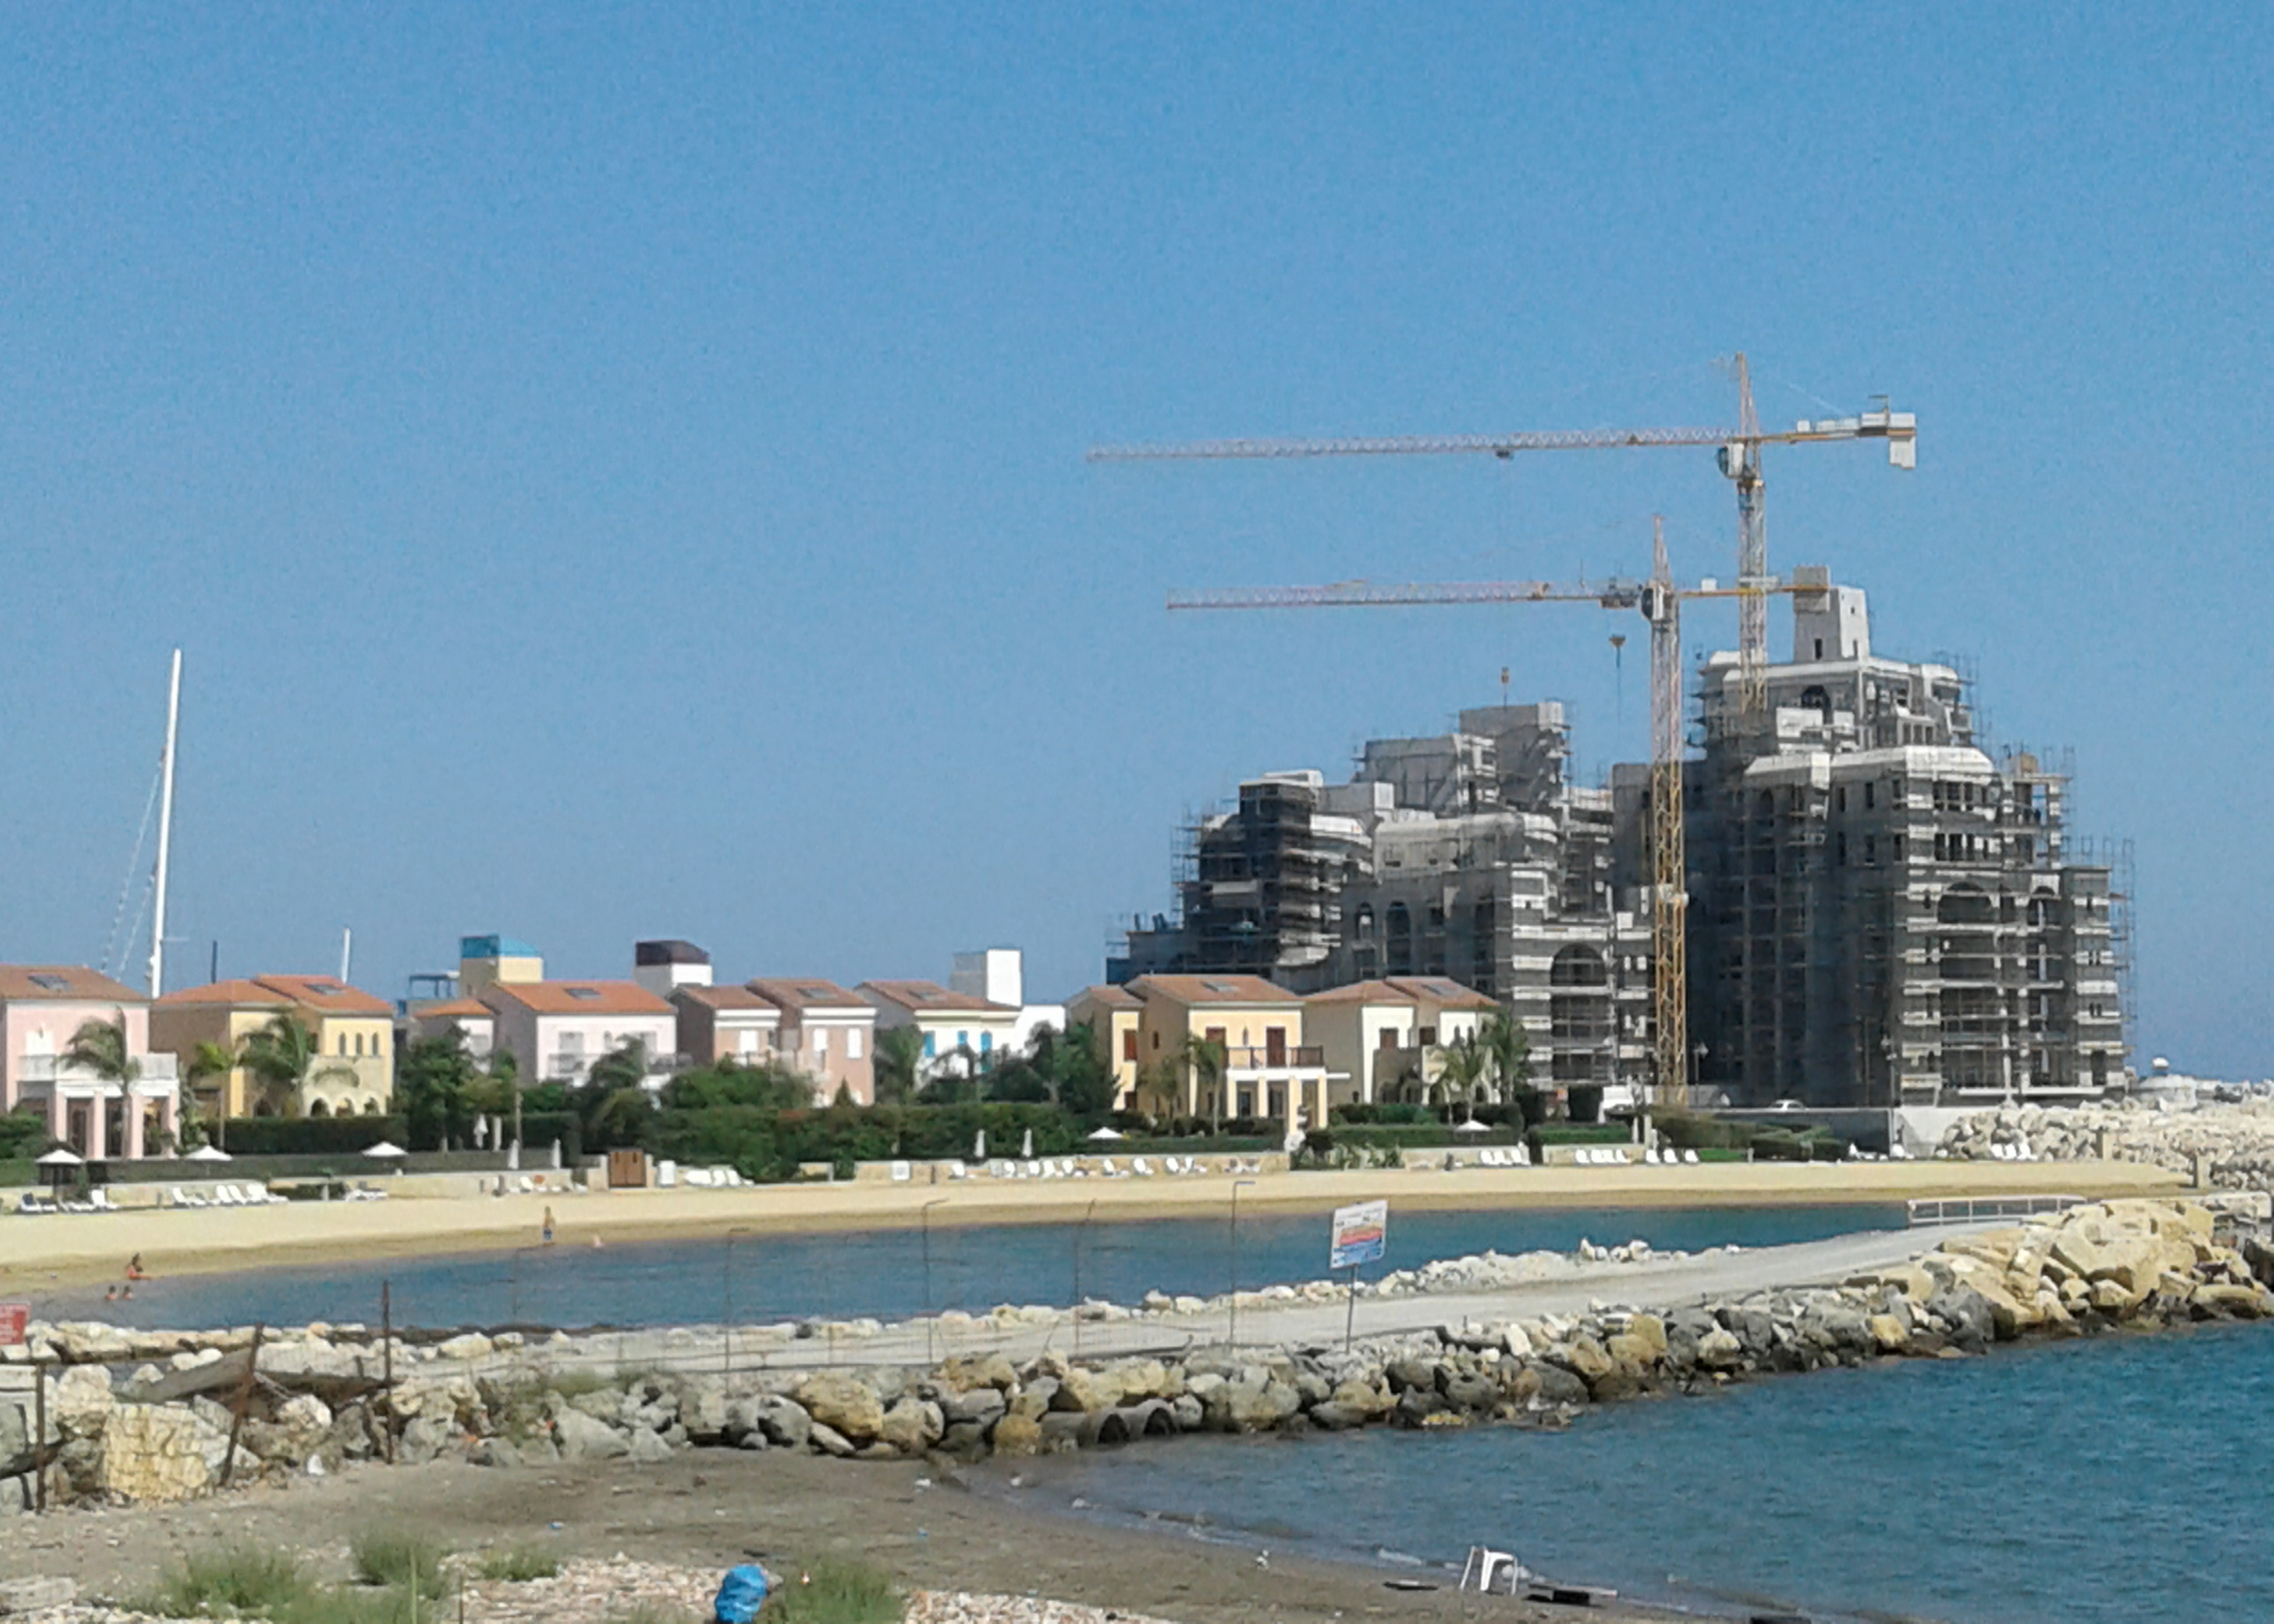
development, crane, sea, beach, sand, water, rocks, sky, building, lake, coastal and oceanic landforms, city, plant, house, horizon, harbor, tower, tree, shore, urban design, ocean, tower block, dock, coast, cloud, channel, wind wave, tourism, port, bay, cityscape, condominium, inlet, vacation, street light, skyline, suburb, wave